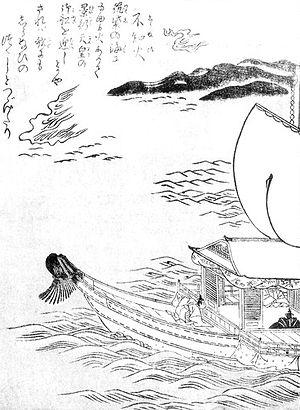
Konjaku gazu zoku hyakki est le deuxième livre de l'artiste japonais Toriyama Sekien de la célèbre série Gazu Hyakki Yagyō publiée ca. 1779. Ces albums sont des bestiaires surnaturels, collections de fantômes, d'esprits, d'apparitions et de monstres, dont beaucoup proviennent de la littérature, du folklore et d'autres arts japonais. Ces œuvres ont exercé une profonde influence sur l'imagerie yōkai ultérieure au Japon.